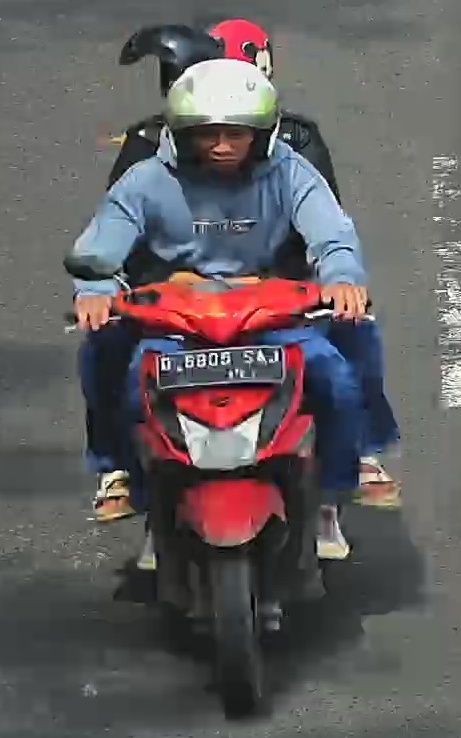
person-with-helmet: 2
person-without-helmet: 0